Old Market Square, Bydgoszcz

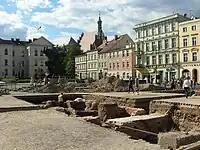
Relics of the former Town Hall

Archaeological diggings carried out in the area of the place unearthed early Middle Ages artefacts, indicating that the area was inhabited before Bydgoszcz establishment. Oldest items, dating back to pre-settlement, have been found in the north-east corner of the Old Market Square: ceramics from the 12th century and beginning of the 13th century. Objects from the Lusatian culture (pottery fragments) have even been recorded below the early medieval layer, in several locations around the place.